Mokha

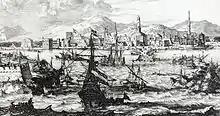
European factories at Mocha in the late 17th century

According to the Portuguese Jesuit missionary Jerónimo Lobo, who sailed the Red Sea in 1625, Mocha was "formerly of limited reputation and trade" but since "the Turkish assumption of power throughout Arabia, it has become the major city of the territory under Turkish domination, even though it is not the Pasha's place of residence, which is two days' journey inland in the city of Sana'a." Lobo adds that its importance as a port was also due to the Ottoman law that required all ships entering the Red Sea to put in at Mocha and pay duty on their cargoes.